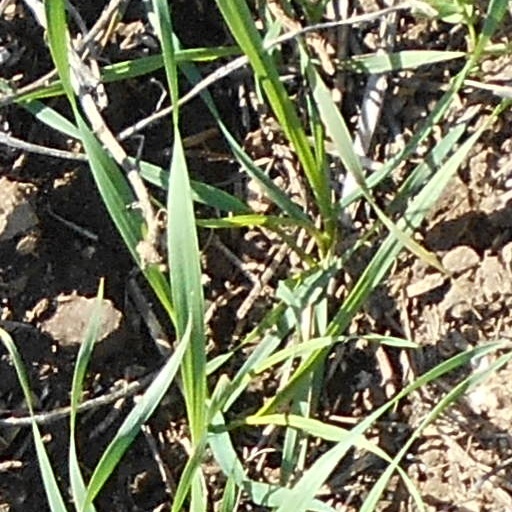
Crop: wheat